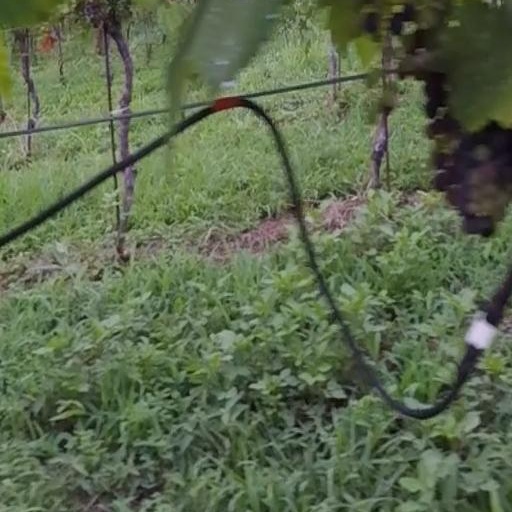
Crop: grape